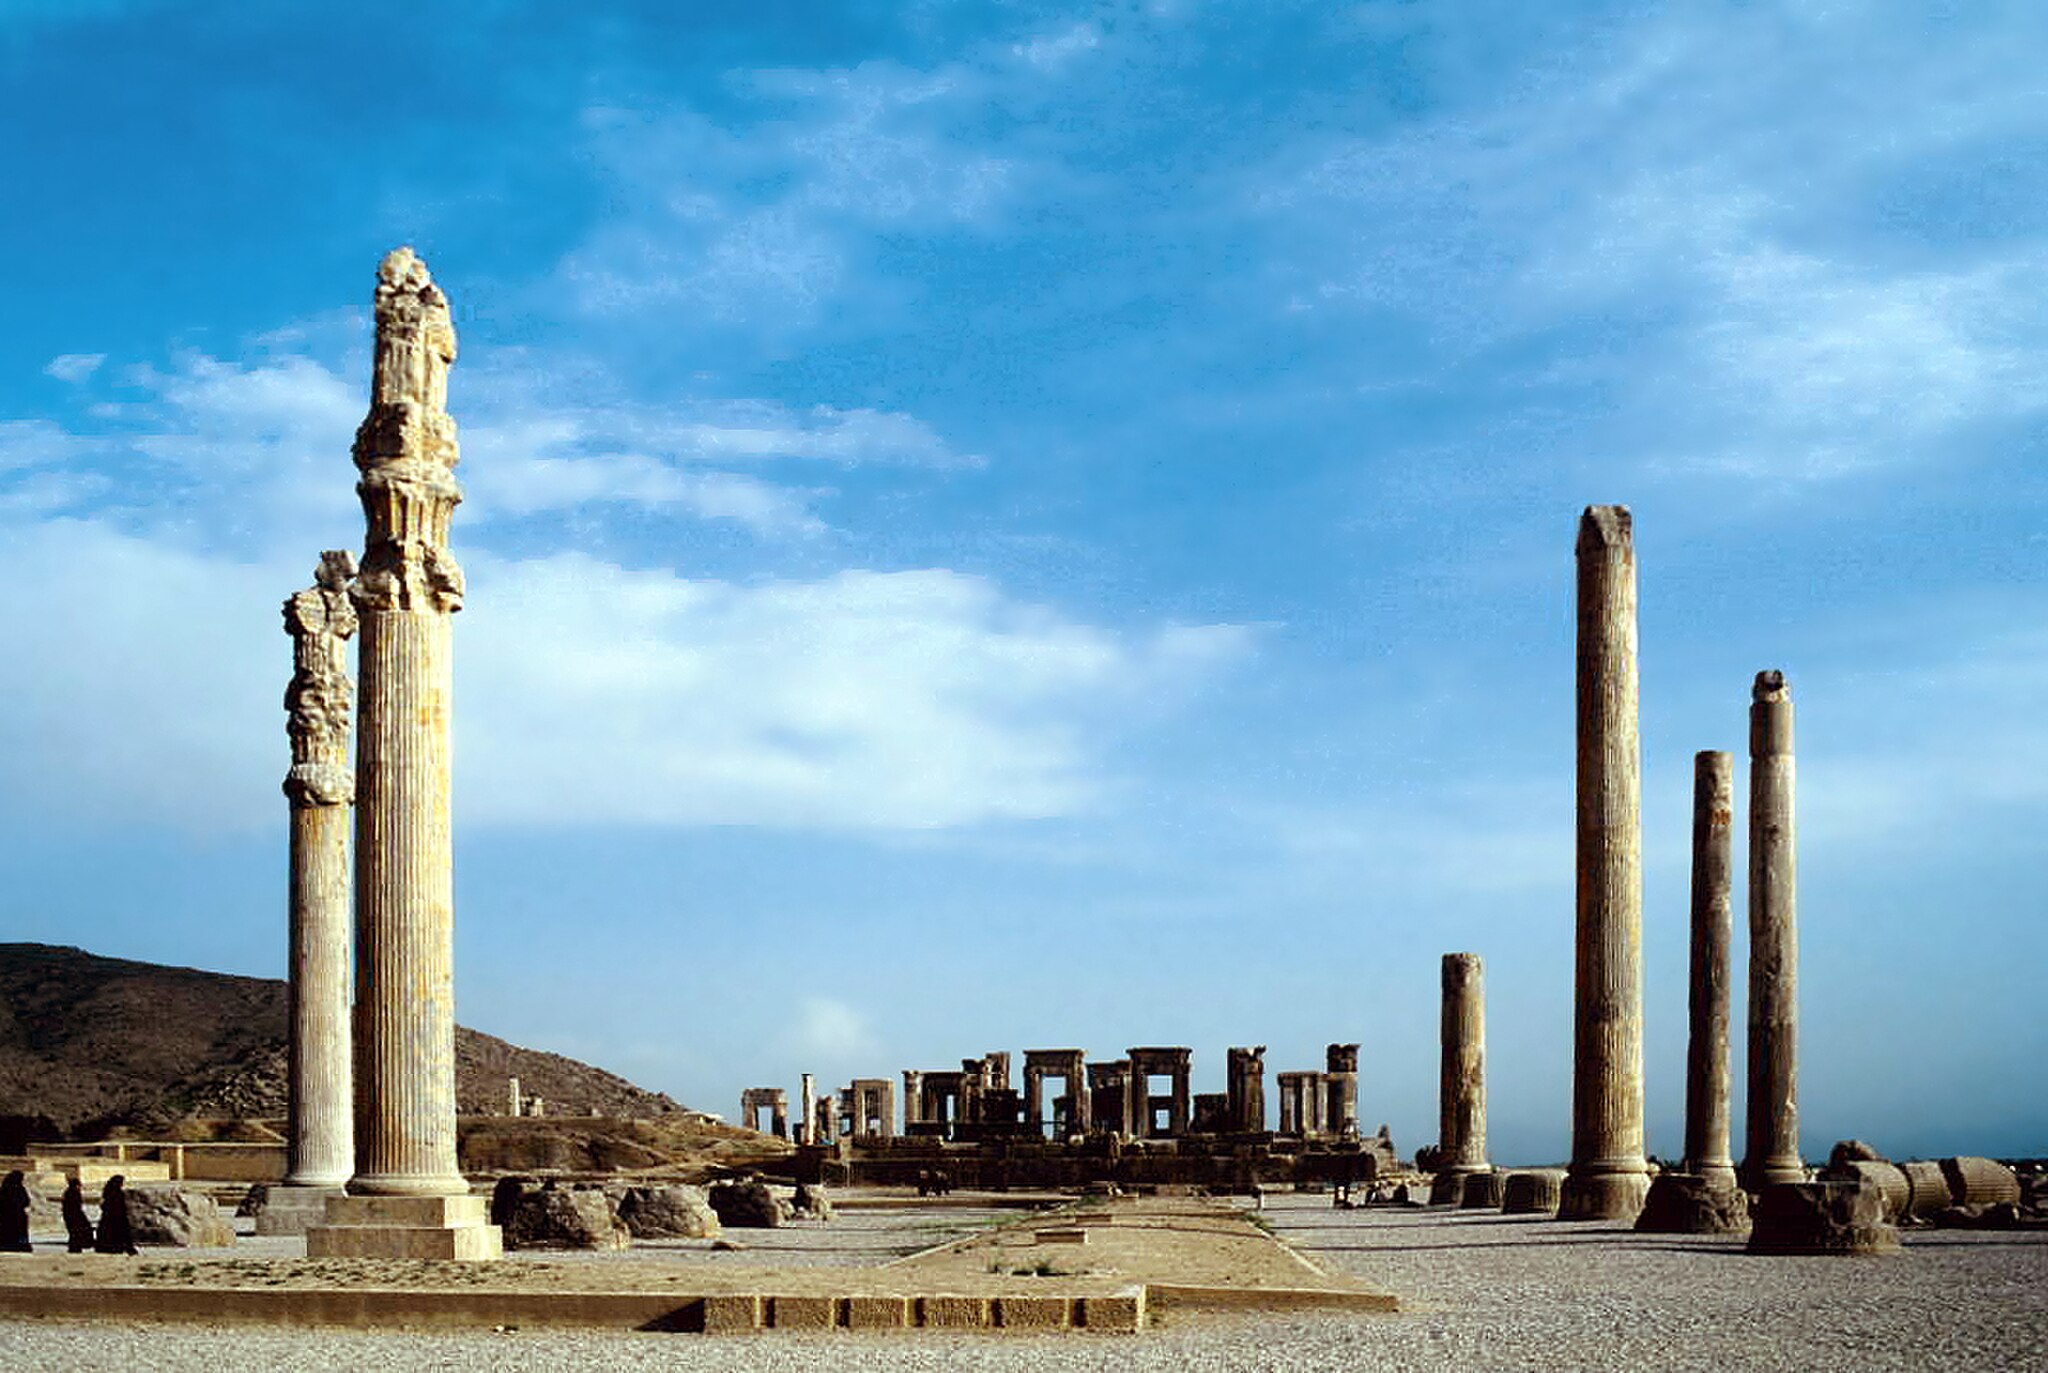
Title: Persépolis (2000) 09
Description: The Apadana; Persepolis, Fars, Iran
Date: 2000-04
Categories: Apadana of Persepolis, Self-published work, April 2000 in Iran, Photographs by LBM1948, 2000 in Persepolis